2021 Washington Nationals season

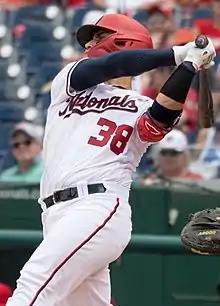
Facing injuries to both their veteran catchers, the Nationals called up prospect Tres Barrera in July.

The Nationals invited President Joe Biden to throw out the first pitch on Opening Day, which had been scheduled for April 1 at home against the division-rival New York Mets. Biden declined the invitation.